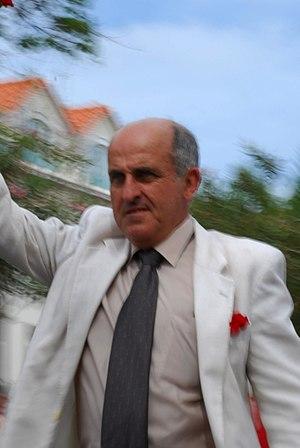
José Manuel da Mata Vieira Coelho, né le 22 juillet 1952 à Santa Cruz, au Portugal, est un homme politique portugais, membre du Parti de la nouvelle démocratie.